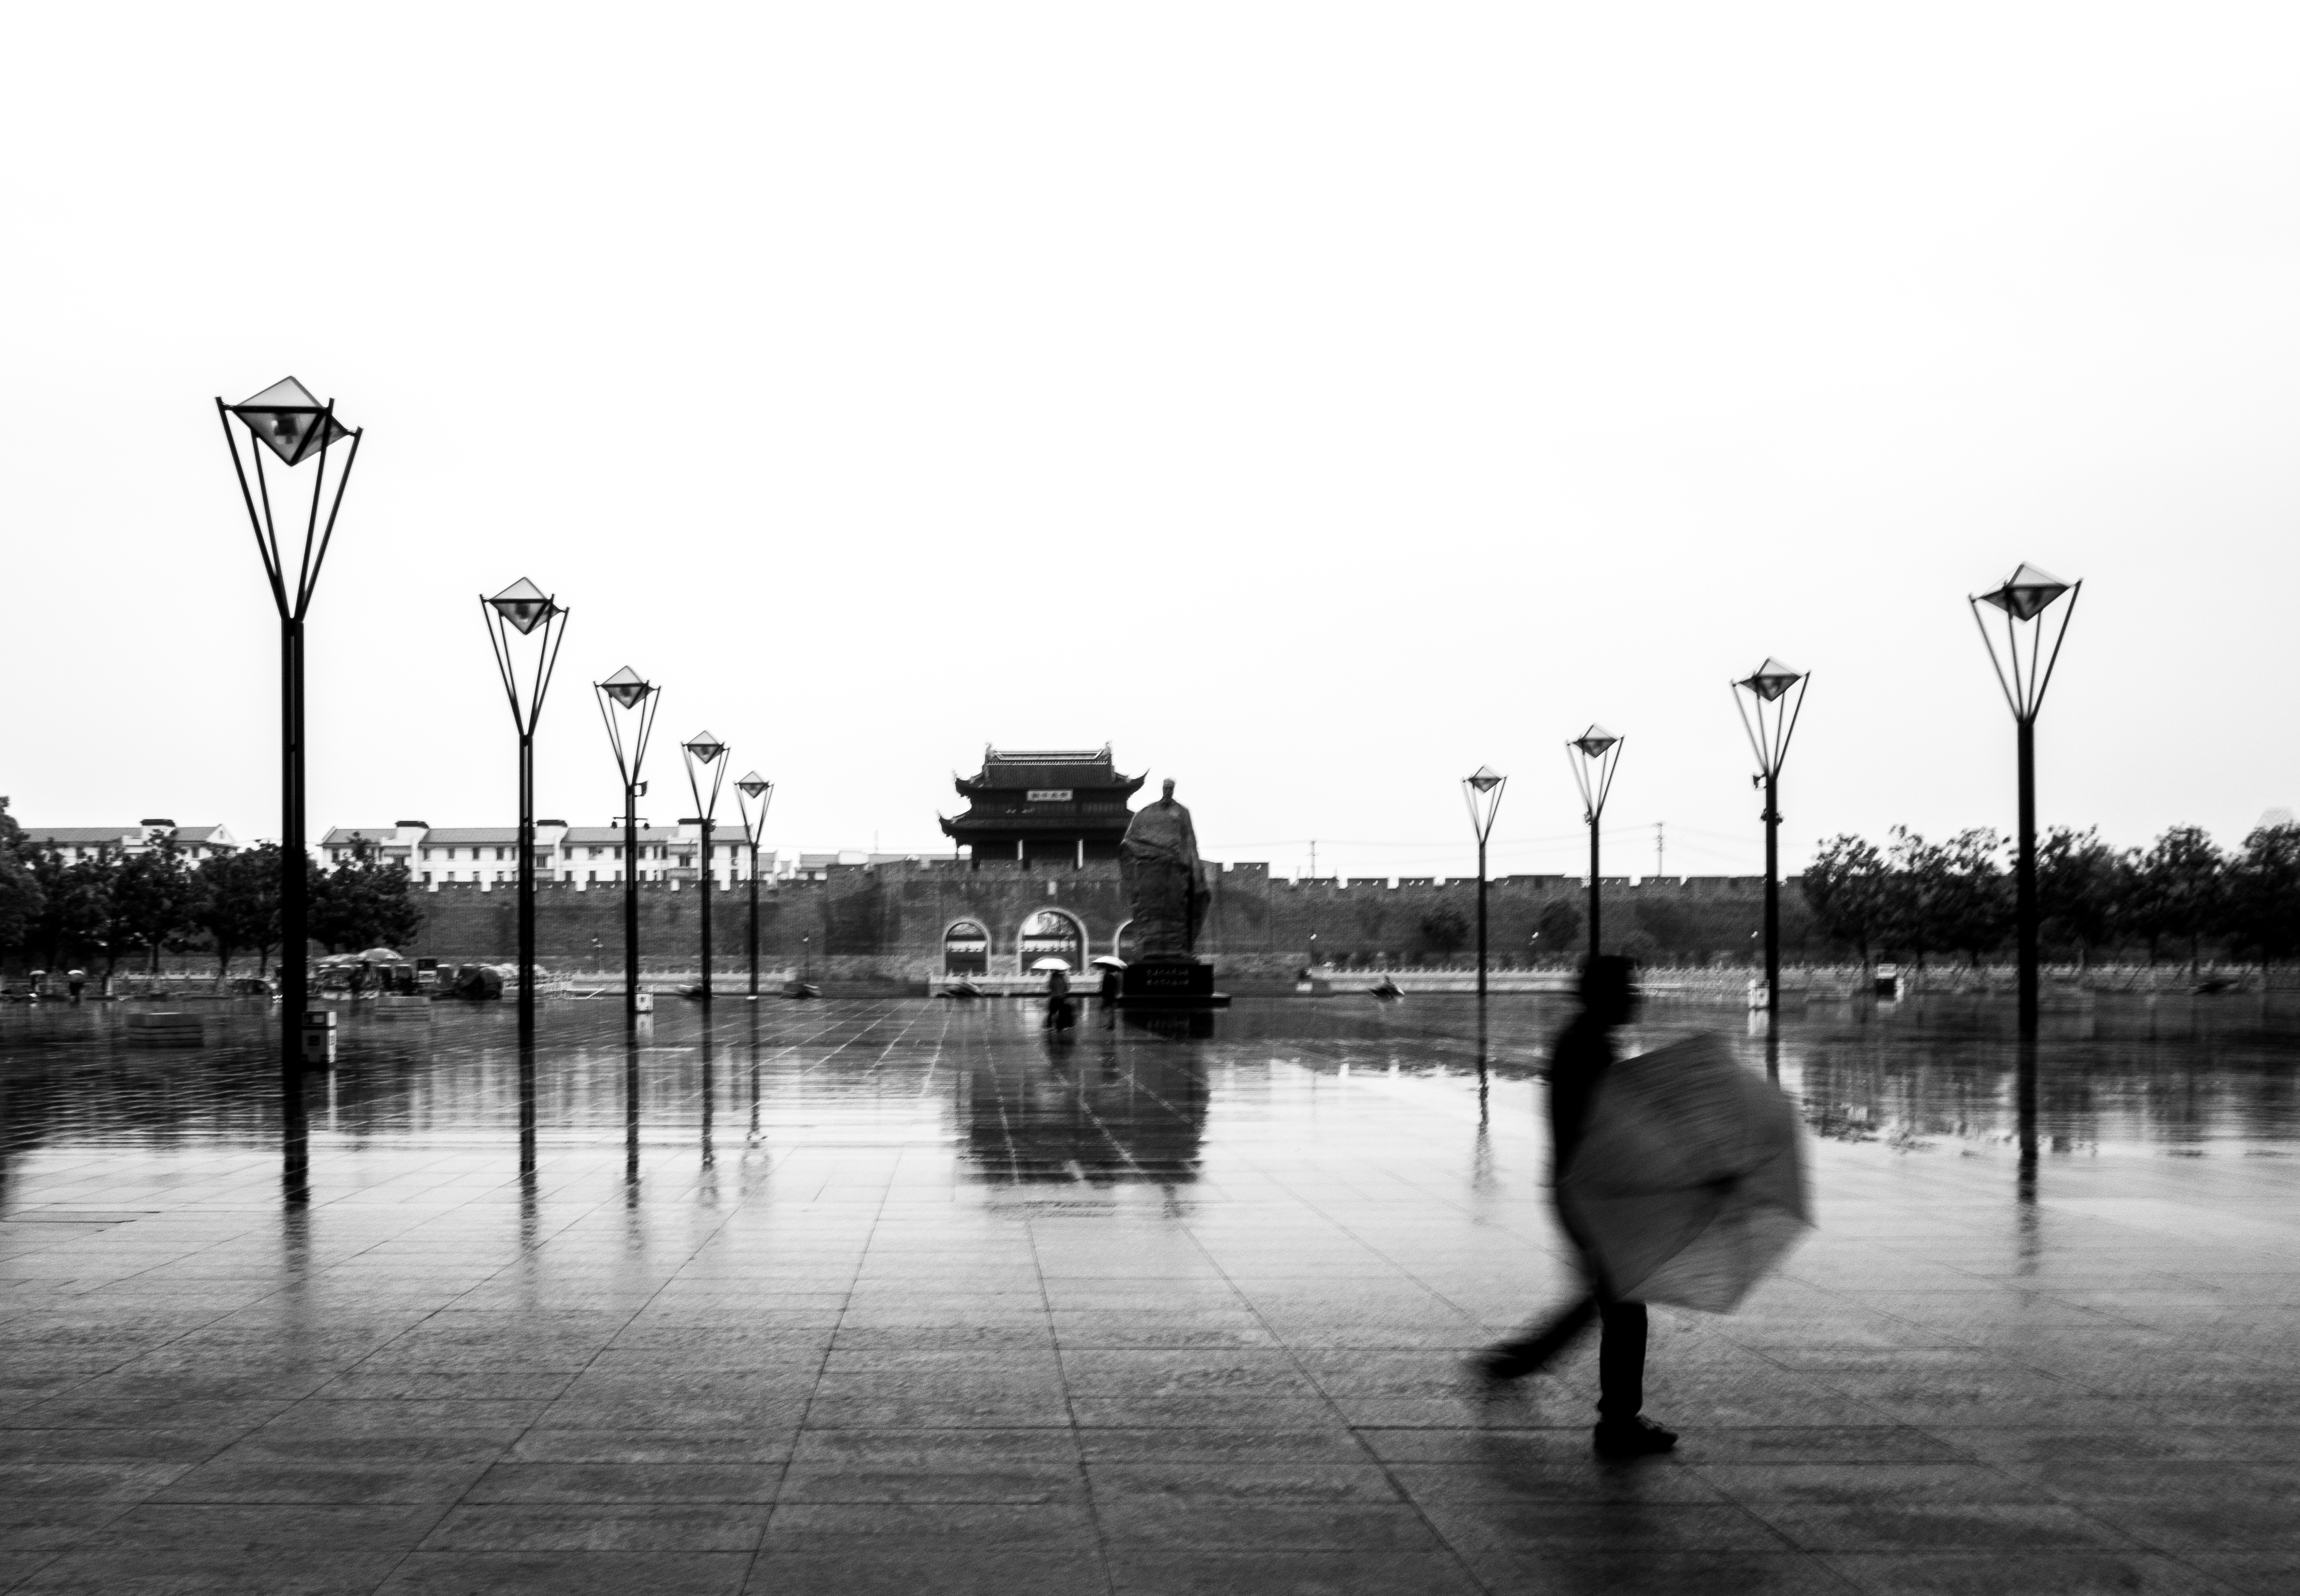
black and white, street, photography, city, urban, reflection, umbrella, square, human, monochrome, candid, art, suzhou, sony, fine, china, streetscene, spin, sonystreetphotographer, element, dscrx100, monochrome photography